Sega Genesis

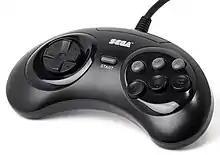
Genesis six-button controller

The main microprocessor is a 16/32-bit Motorola 68000 CPU clocked at 7.6 MHz. An 8-bit Zilog Z80 processor controls the sound hardware and provides backward compatibility with the Master System. The Genesis has 64 KB of RAM, 64 KB of video RAM and 8 KB of audio RAM. It can display up to 61 colors at once from a palette of 512. The games are in ROM cartridge format and inserted in the top.